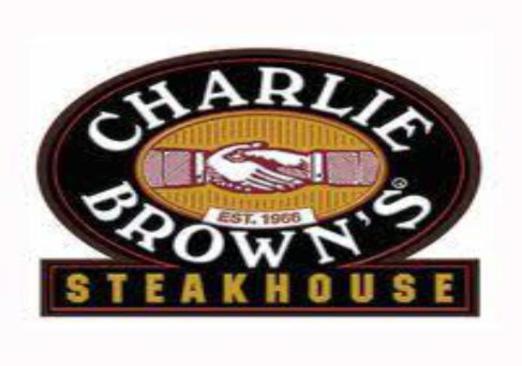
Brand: charlie brown's steakhouse
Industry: Food